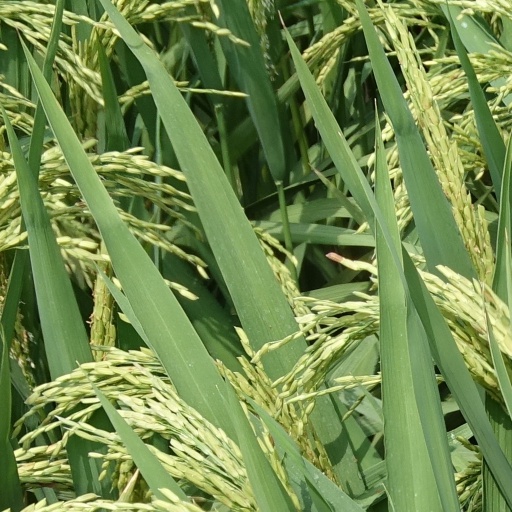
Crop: rice